Spanish conquest of Oran (1732)

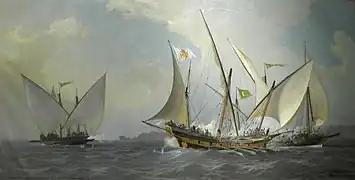
"A Spanish xebec facing two Algerian corsair galiots"

The expedition began to organise itself on 16 March 1732, in the port of Alicante. The person responsible for the preparation of the expedition was the Prince of Campo Florido, Captain-General and Governor of the Kingdom of Valencia. The city was overcome with the challenge of containing such a large number of troops, sailors and noblemen. The authorities estimated more than 30,000 present. At the time, the city received most of its merchandise via the port, with some help from nearby towns and cities, but finally the supply to the city was a success.